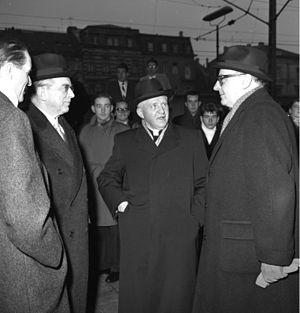
Aloisius Joseph Muench, est un cardinal américain de l'Église catholique du XXᵉ siècle, nommé par le pape Jean XXIII.